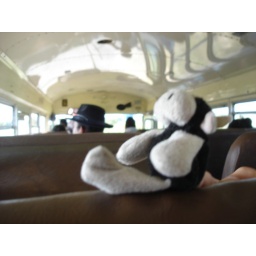
Travel cow enjoying bus journey in Beliz